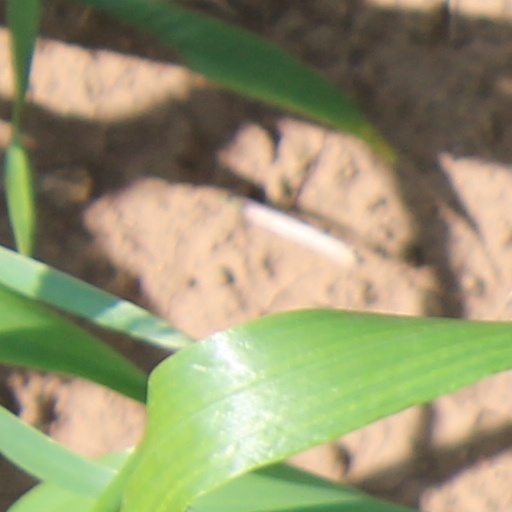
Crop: wheat